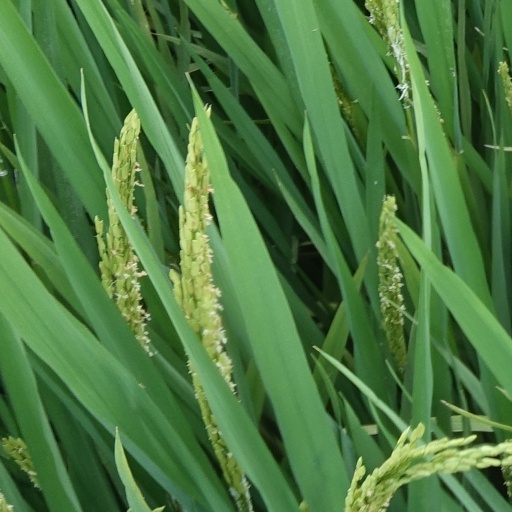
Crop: rice